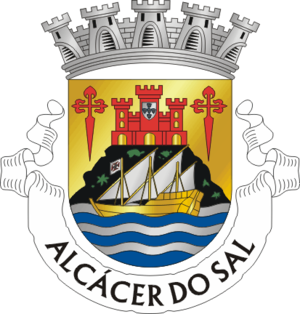
Cette page liste les villes du Portugal avec leur date d’entrée dans le rang des cités et leurs armoiries.
Alcácer do Sal est une municipalité du Portugal, située dans le district de Setúbal et la région de l'Alentejo.
Voici une liste des municipalités du Portugal.